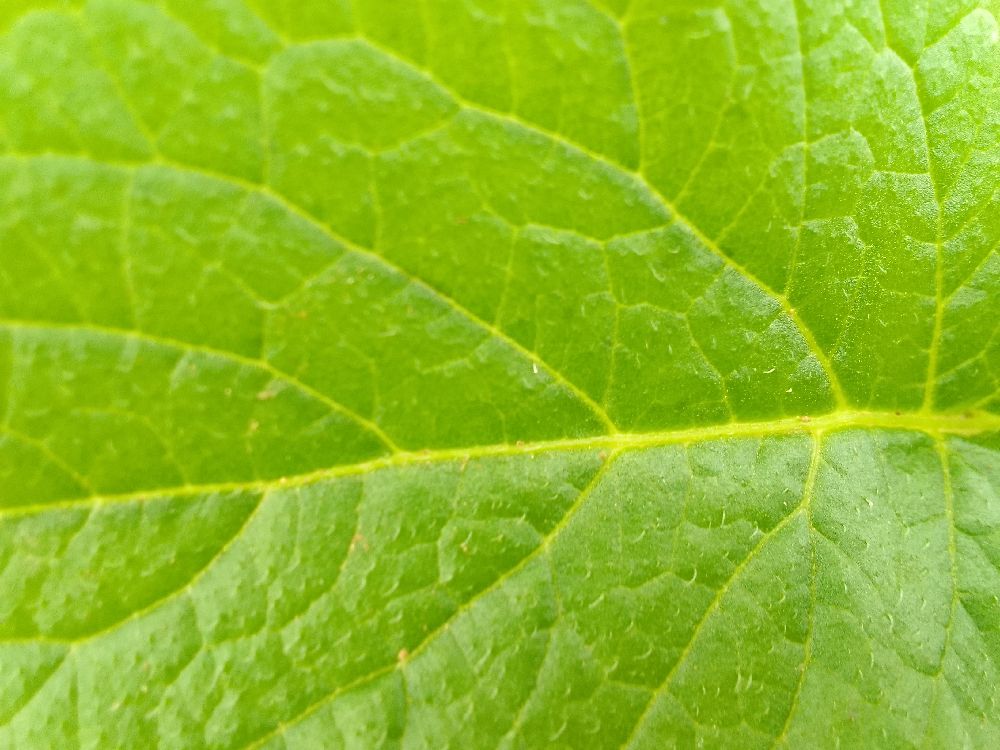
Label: Healthy